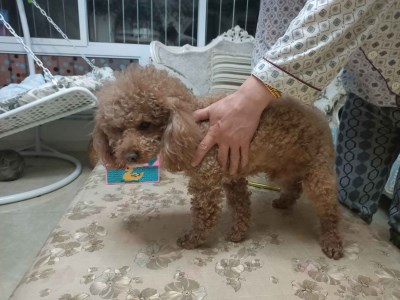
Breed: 7449-n000128-teddy